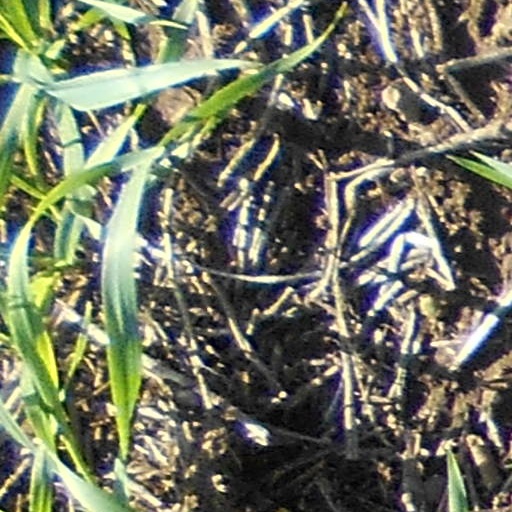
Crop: wheat